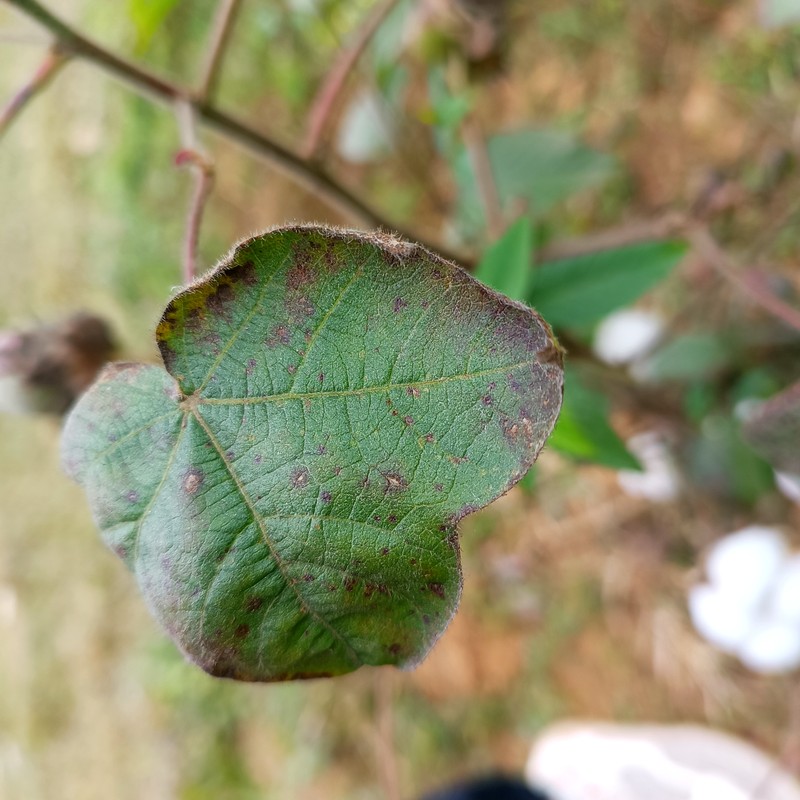
Label: Leaf Redding